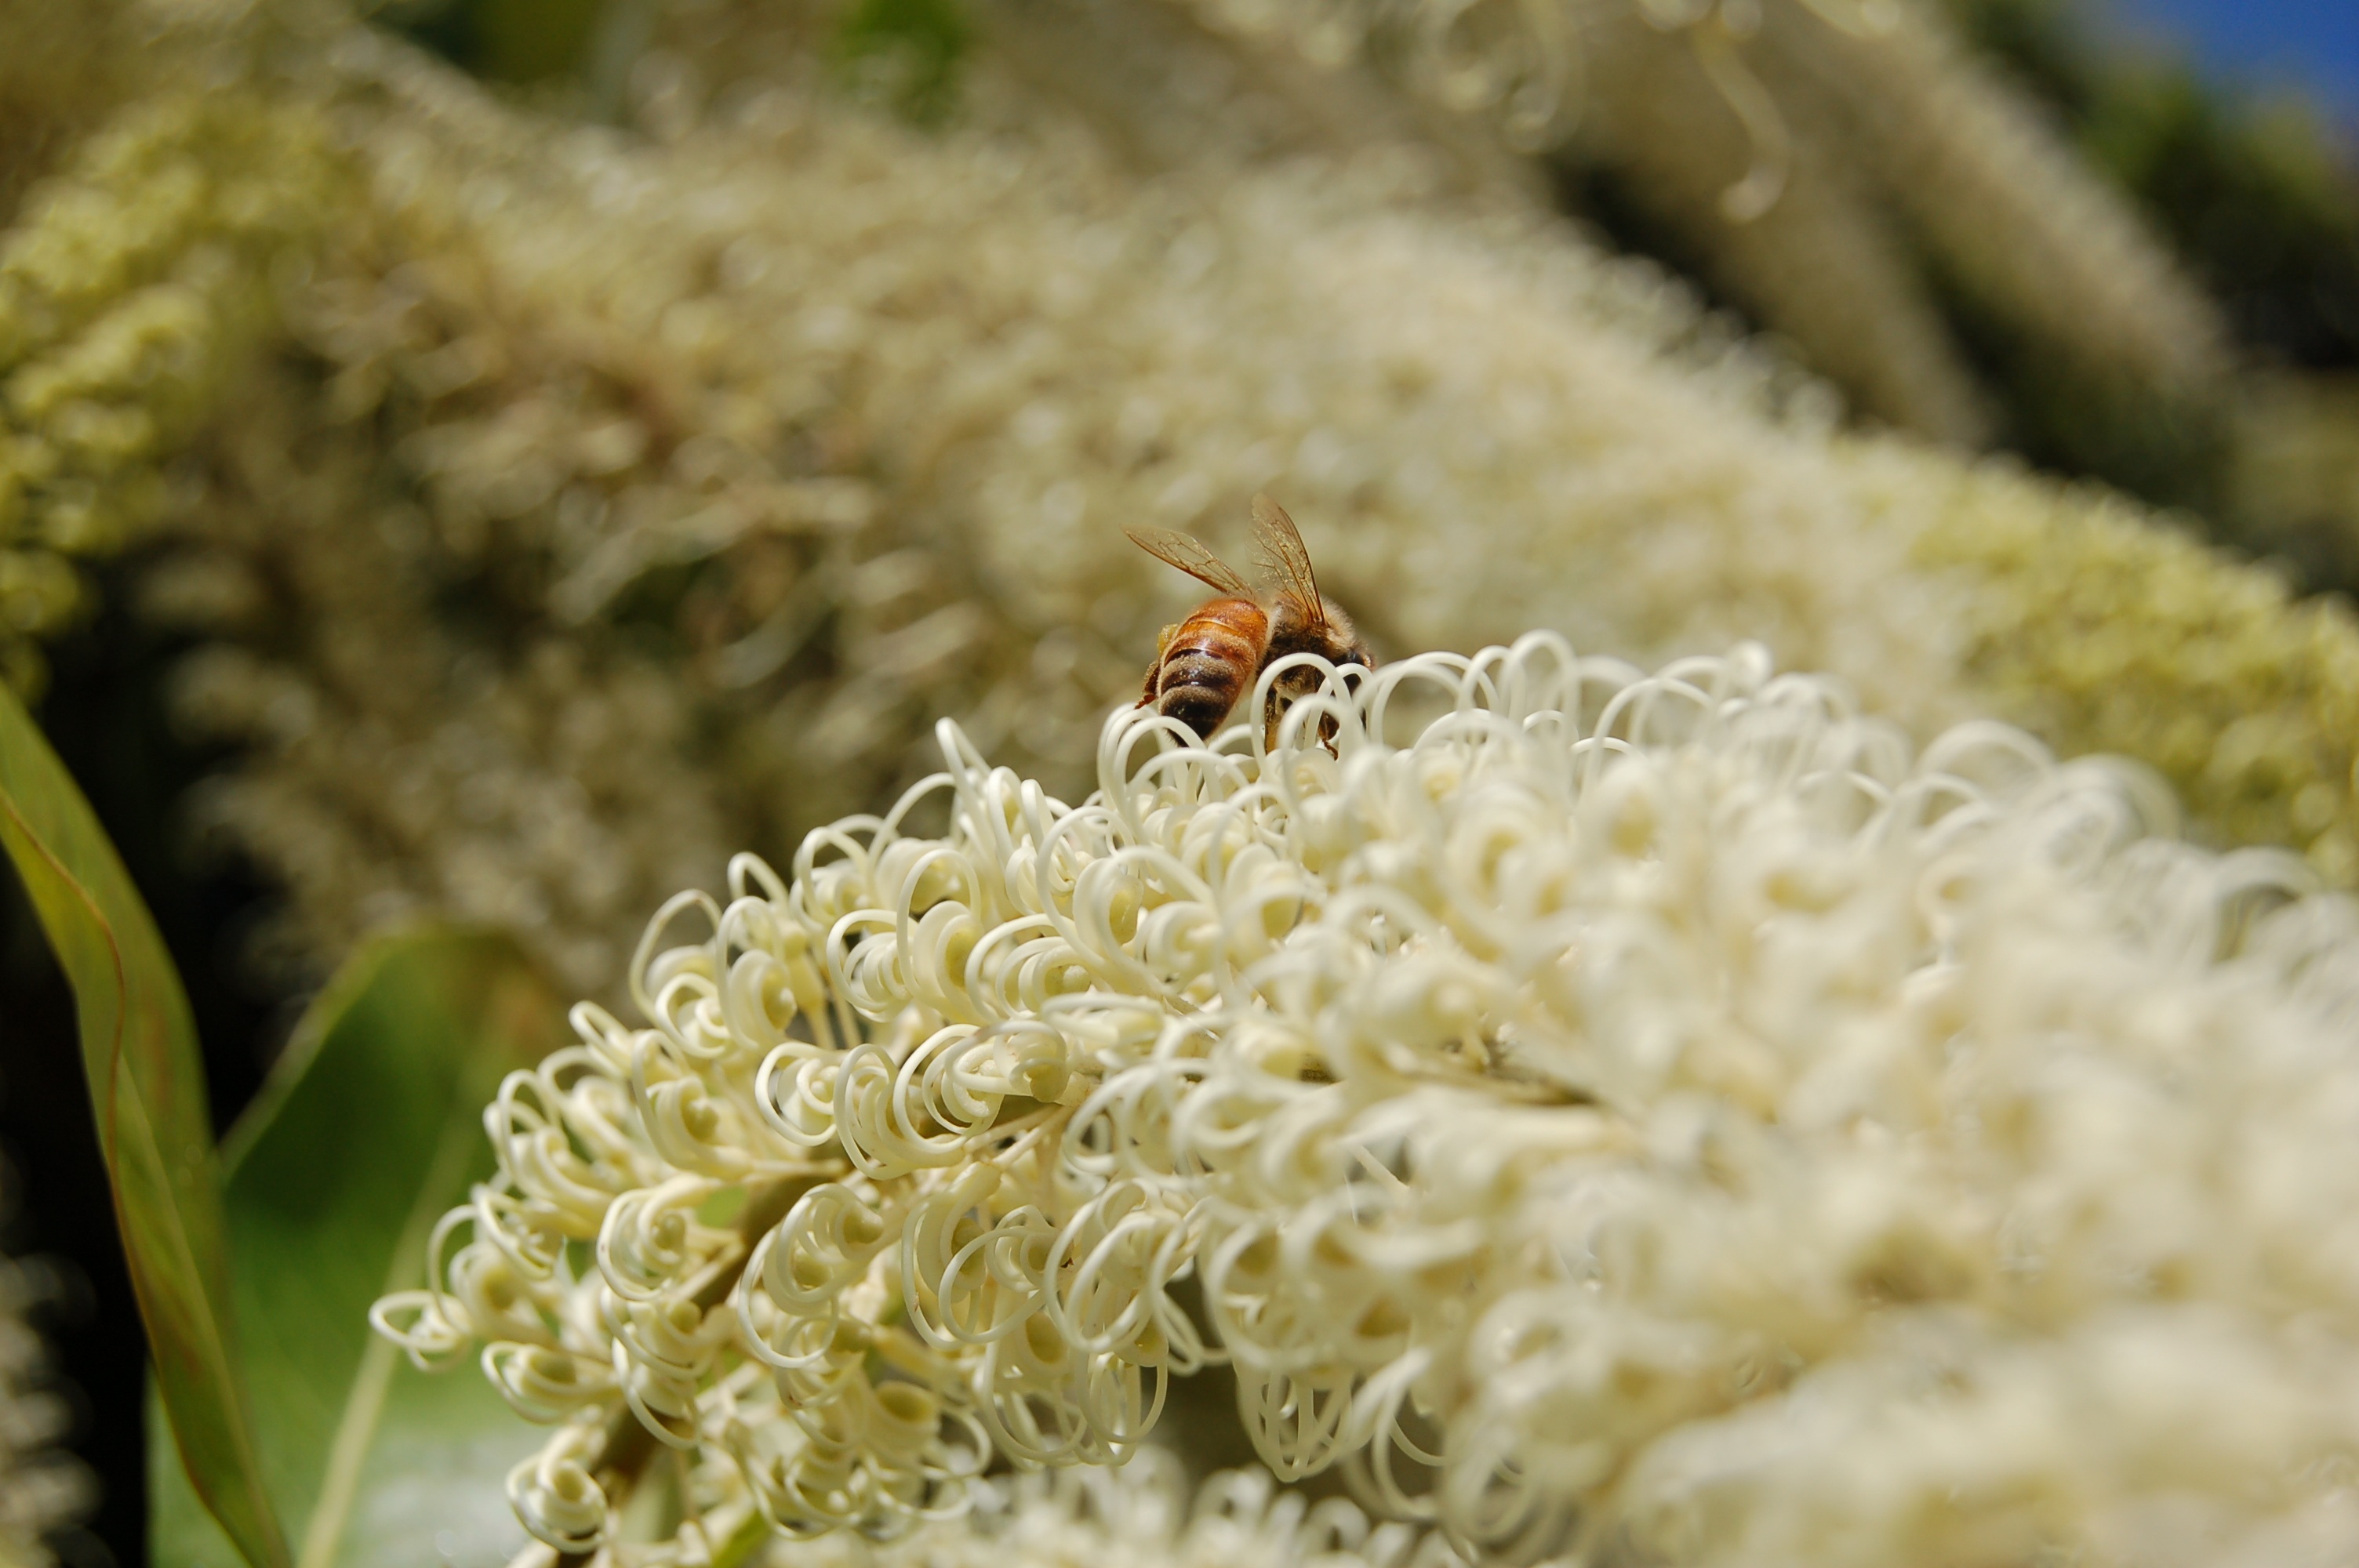
nature, blossom, flower, bloom, pollen, pollination, insect, macro, flora, fauna, invertebrate, flowers, close up, petals, bee, pollinating, macro photography, honey bee, membrane winged insect